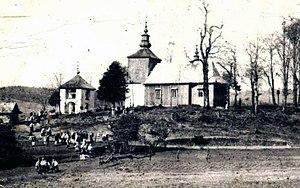
Église de Michael (1856) dans le village de Balnica, démantelée dans les années 1950. Українська: Церква Архістратига Михаіла, 1856 року, у с. Бальниця (Balnica) повіт Сянік. Церкву розібрано у 1950-ті рр. Português: Igreja de Michael (1856) na aldeia de Balnica, desmantelada na década de 1950.